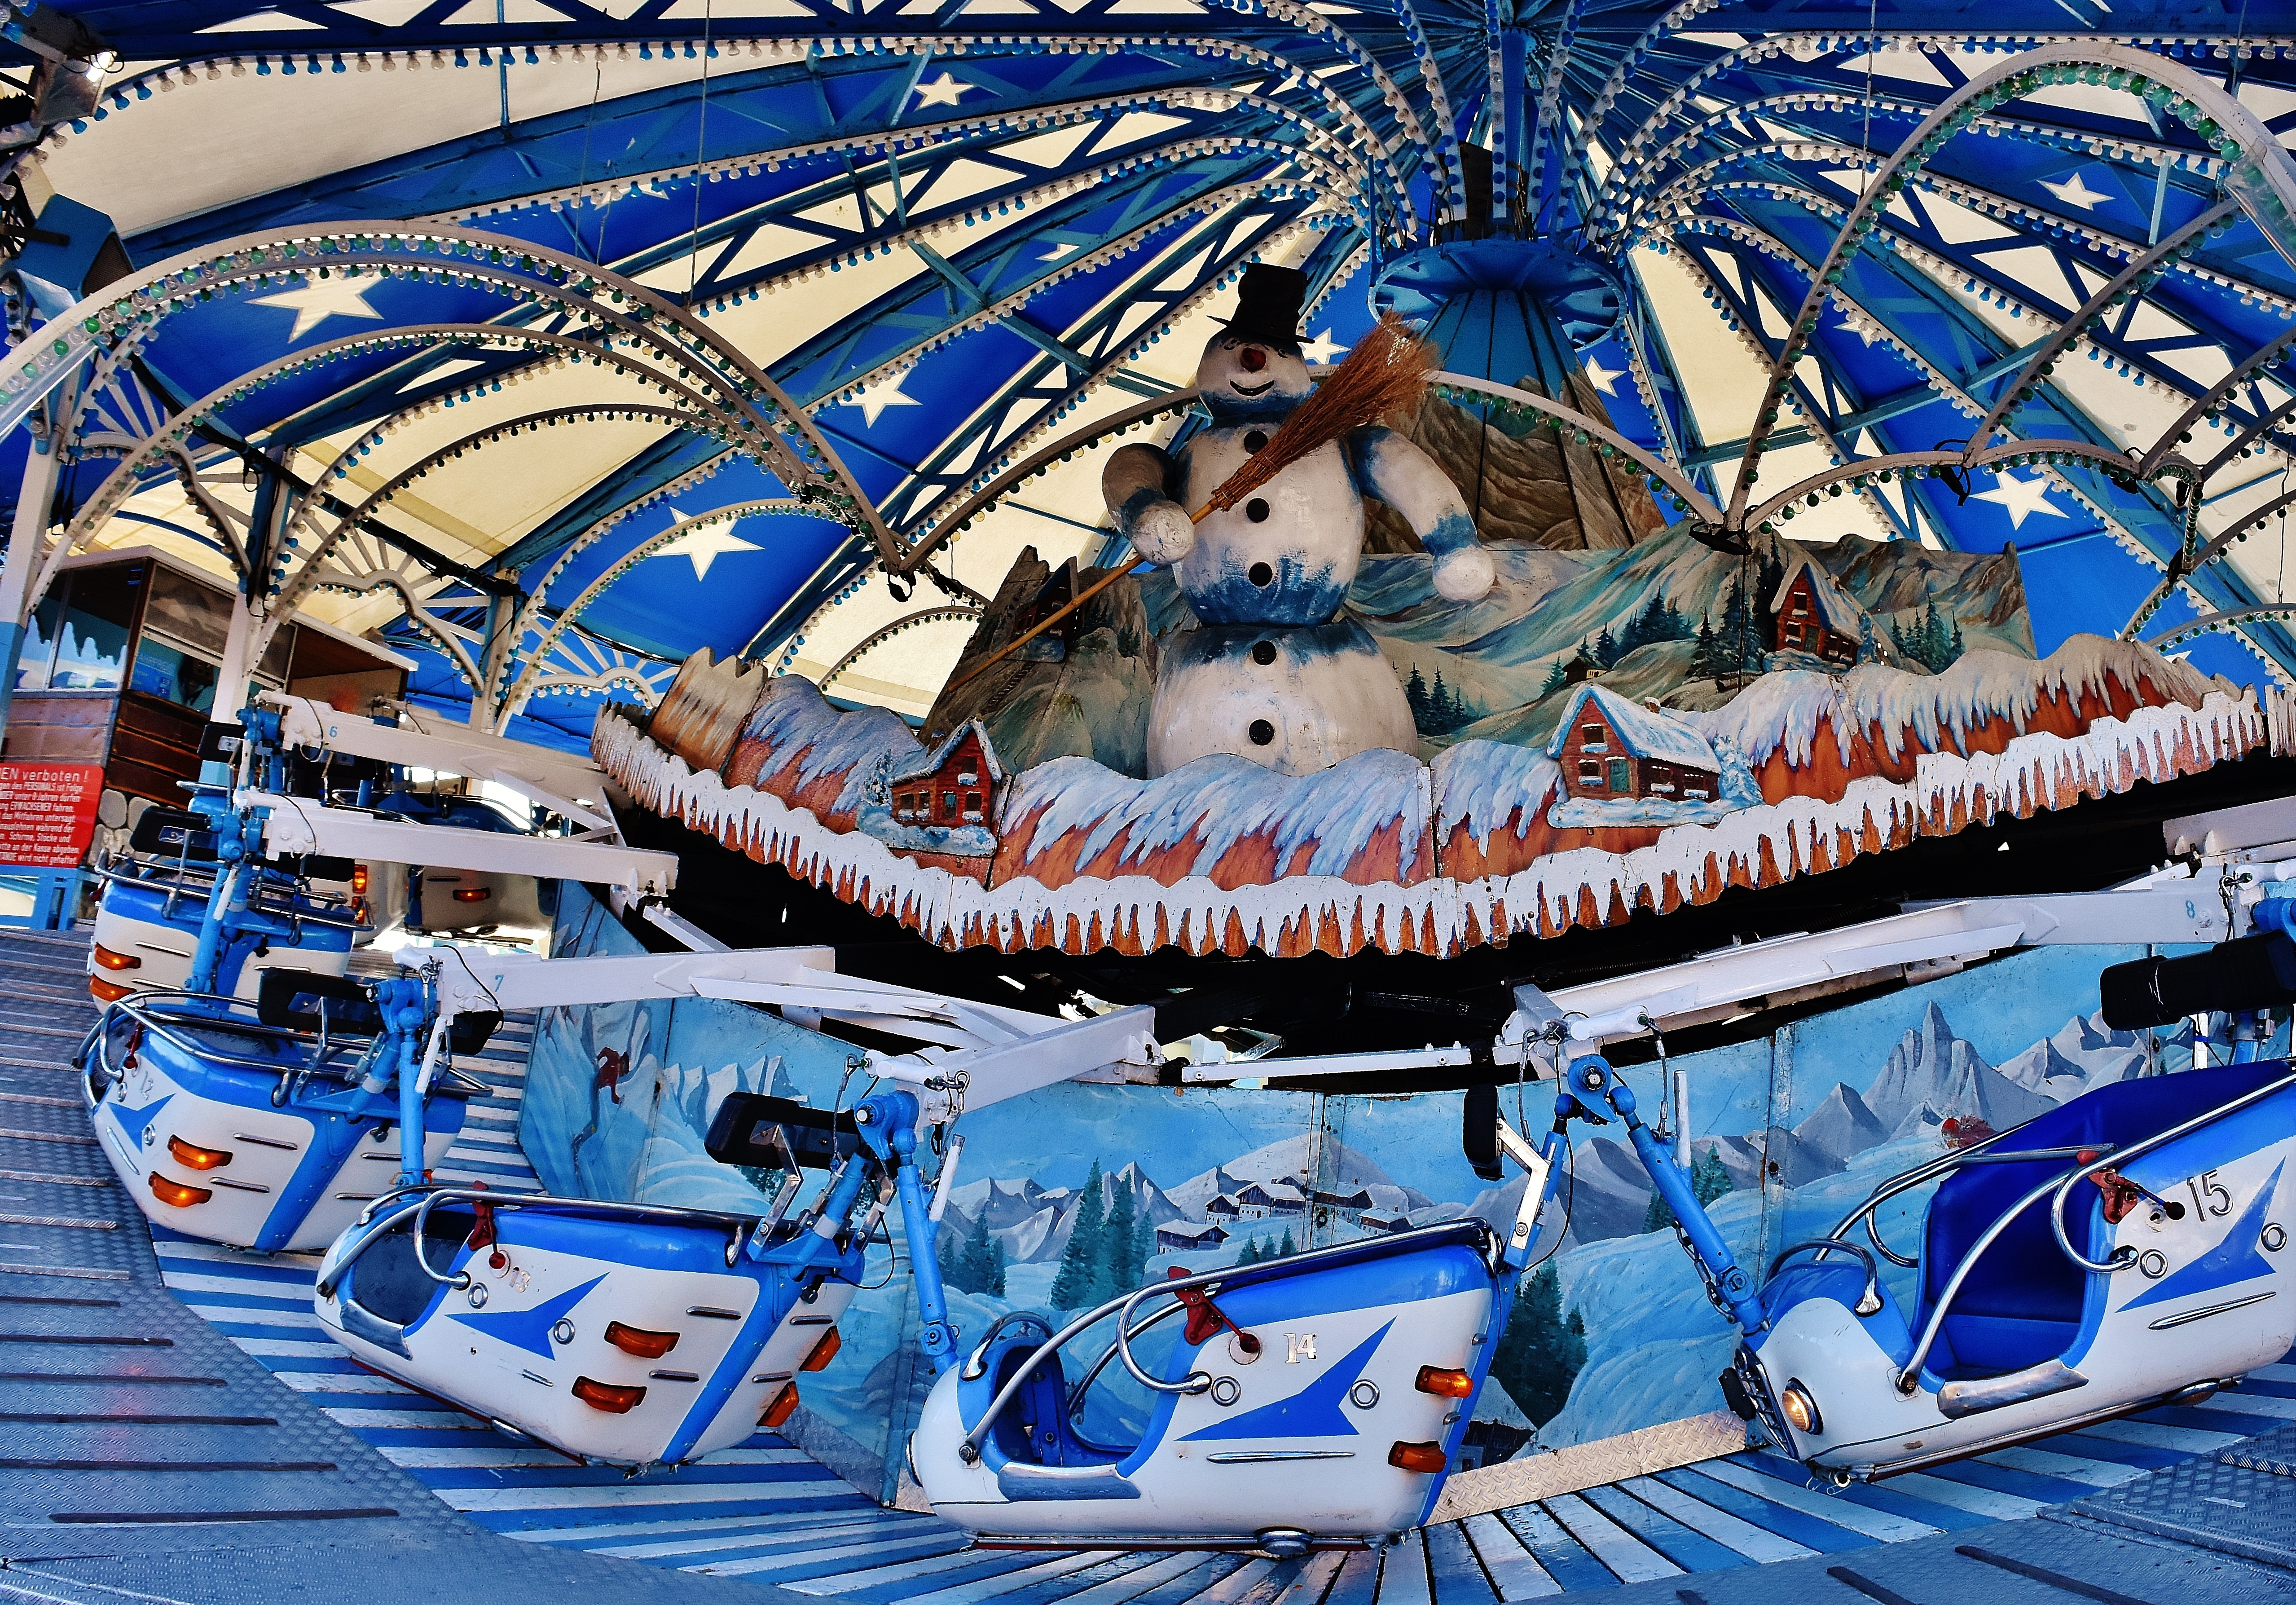
recreation, amusement park, park, ride, carousel, thrill, stadium, roller coaster, fairground, fun, joy, bavaria, race track, large, water park, tradition, munich, oktoberfest, folk festival, carnies, festival site, amusement ride, outdoor recreation